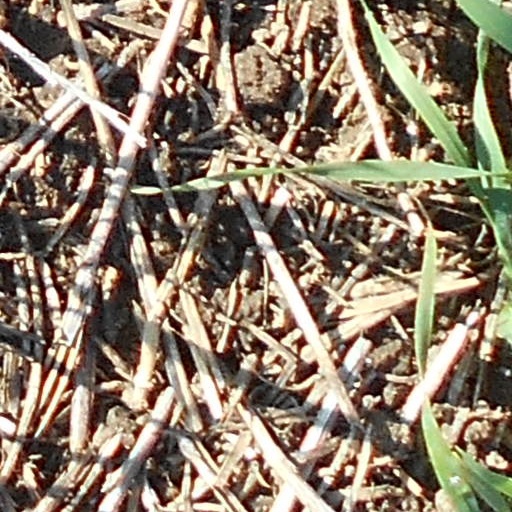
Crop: wheat